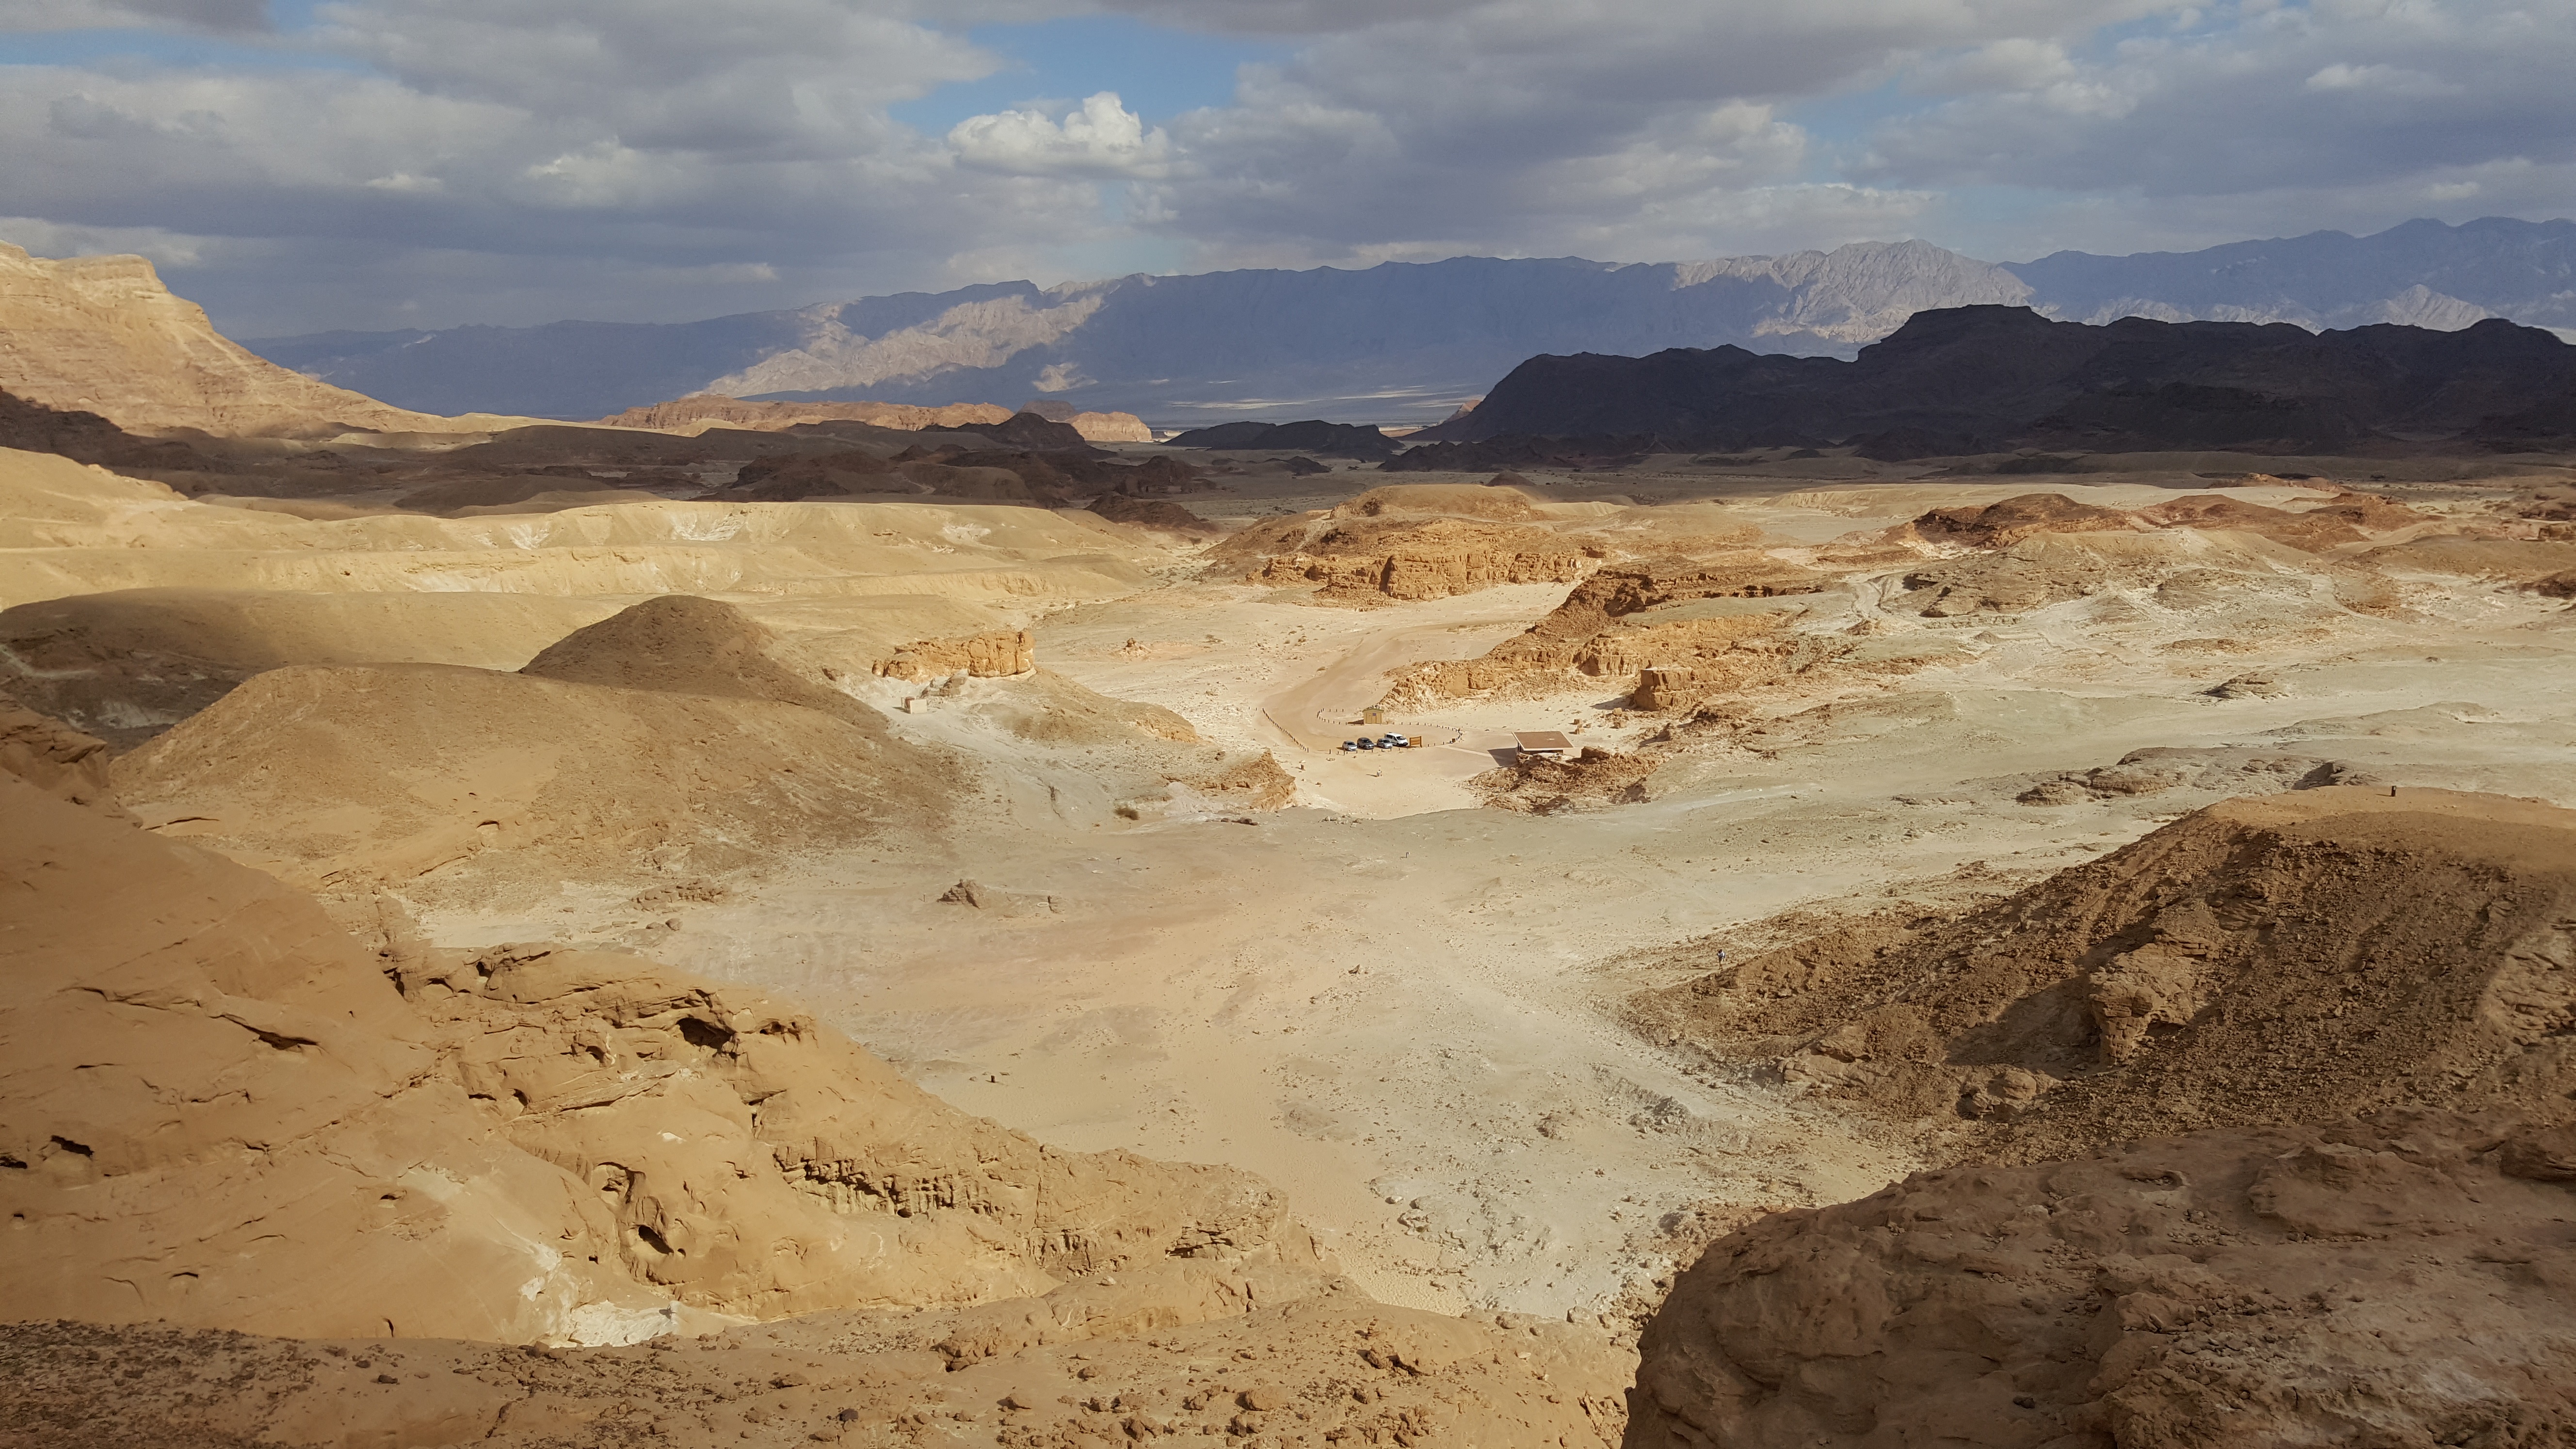
landscape, nature, sand, rock, desert, valley, summer, travel, formation, dry, natural, holiday, soil, asia, geology, mountains, badlands, plateau, pretty, israel, sahara, wadi, recovery, landform, erg, mountain peaks, natural environment, geographical feature, aeolian landform